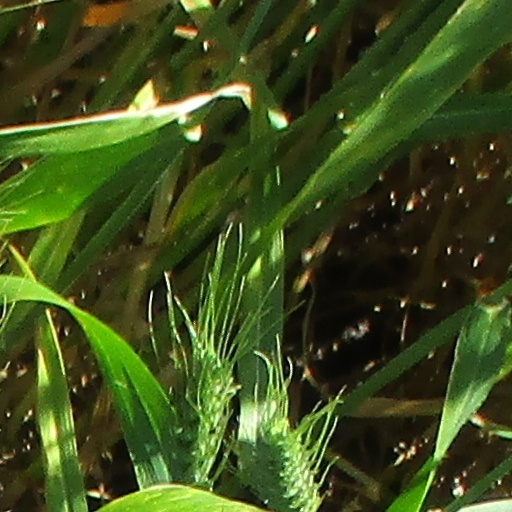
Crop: wheat